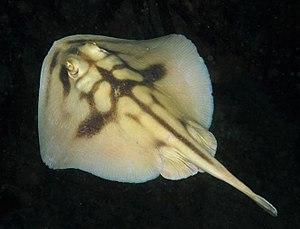
Urolophus cruciatus est une espèce de raie de la famille Urolophidae. Elle est endémique du sud-est de l'Australie : on la trouve principalement au large de l'État de Victoria et de la Tasmanie, et plus ponctuellement en Nouvelle-Galles du Sud et Australie-Méridionale. Ce poisson benthique vit généralement dans des habitats sableux ou coralliens à plus de 100 m de profondeur au large de Victoria, mais on le rencontre dans des baies et estuaires peu profonds dans les eaux de Tasmanie. Sa surface dorsale est caractérisée par un motif sombre consistant en une ligne médiane que croisent trois bandes transversales. Le disque formé par la nageoire pectorale est de forme ovale, le museau est arrondi et un rabat de peau similaire à une jupe relie les narines. La courte queue de l'animal se distingue par l'absence de repli de peau sur les côtés et s'achève par une épaisse nageoire caudale en forme de feuille. Les plus jeunes spécimens disposent parfois d'une petite nageoire dorsale en avant de l'aiguillon situé sur la queue. Cette espèce atteint 50 cm de long.